72nd Berlin International Film Festival

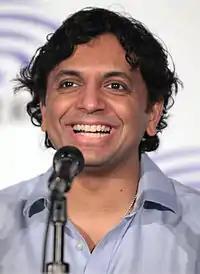

The following films are selected for the main competition for the Golden Bear and Silver Bear awards: